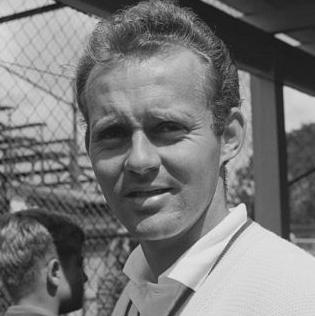
Age: 24